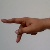
The image shows a hand gesture representing the letter 'P' in Indian Sign Language.